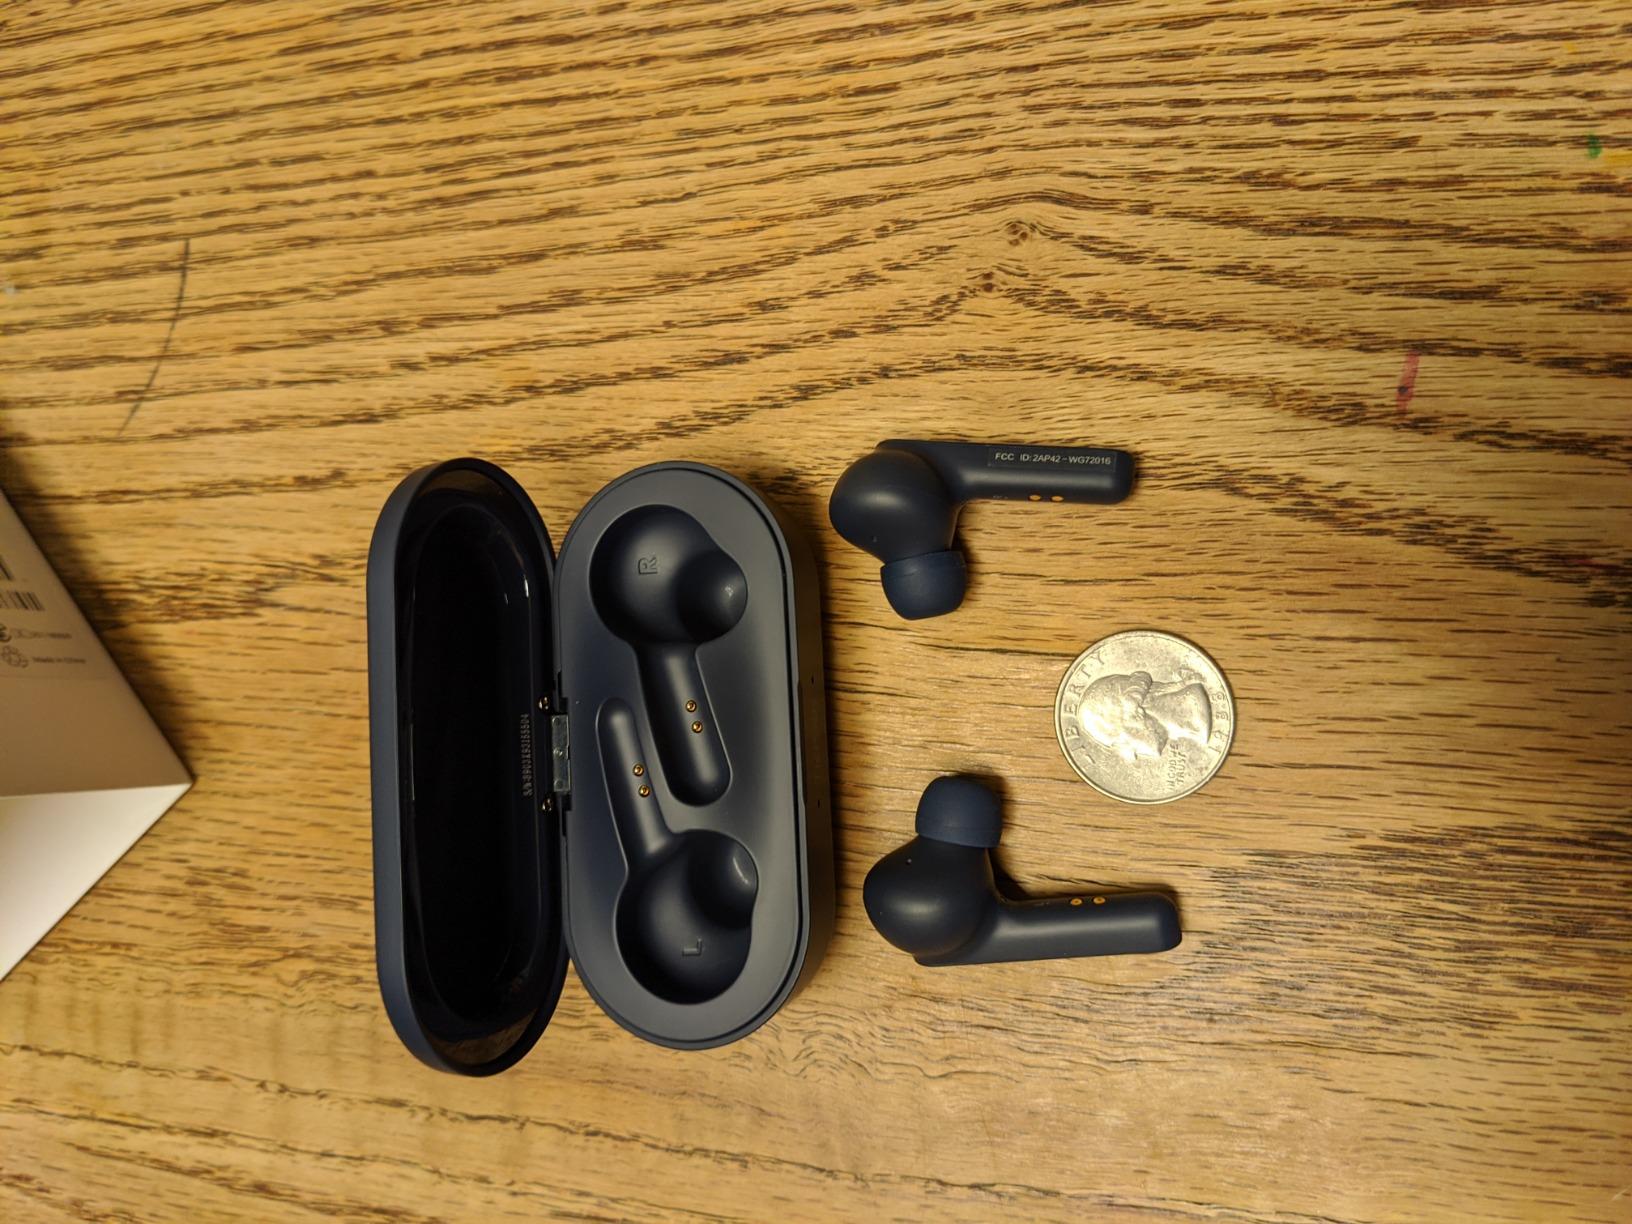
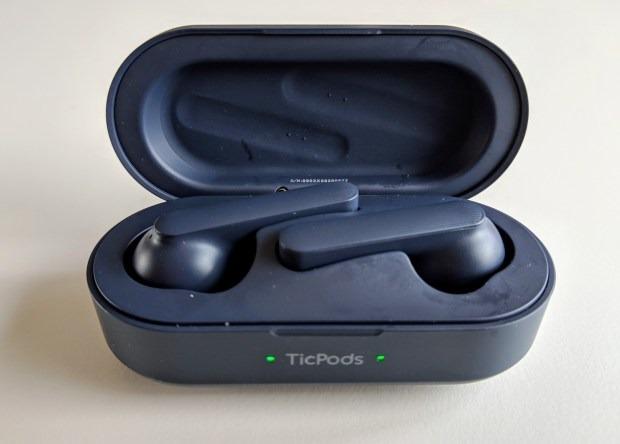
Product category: earbuds
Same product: yes